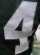
Number: 4